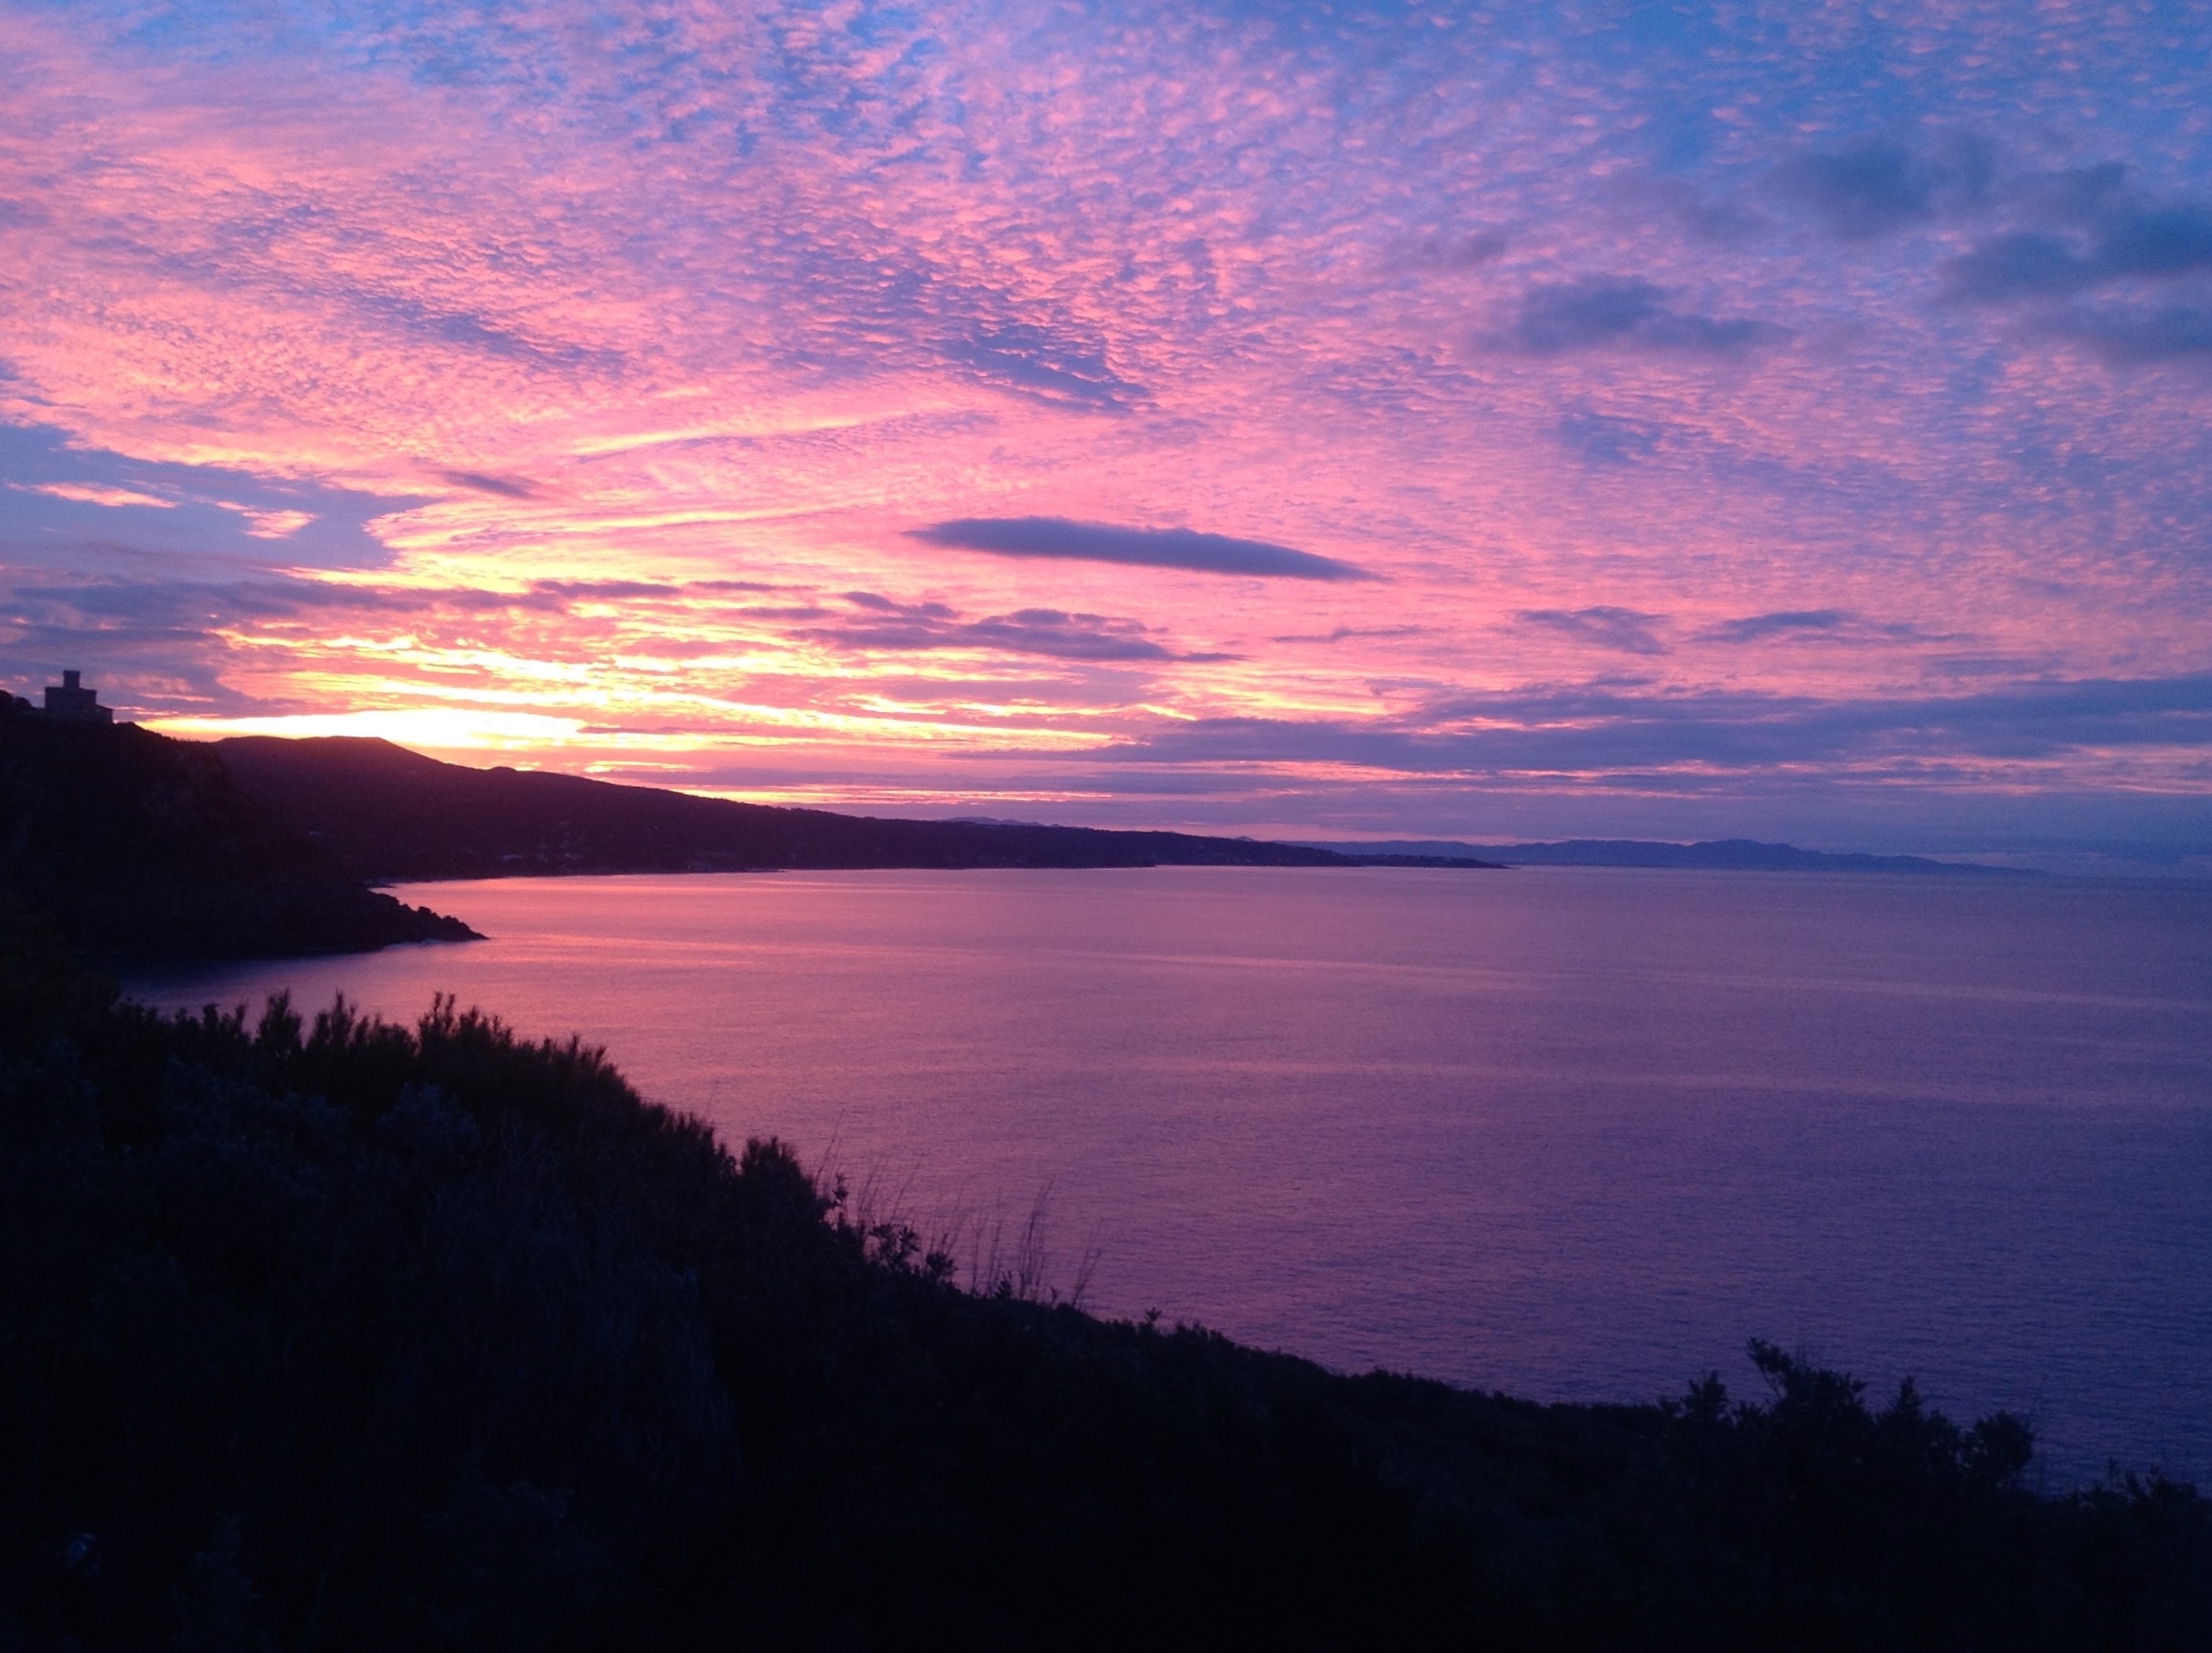
sea, coast, ocean, horizon, cloud, sky, sunrise, sunset, morning, dawn, atmosphere, dusk, evening, reflection, loch, afterglow, red sky at morning